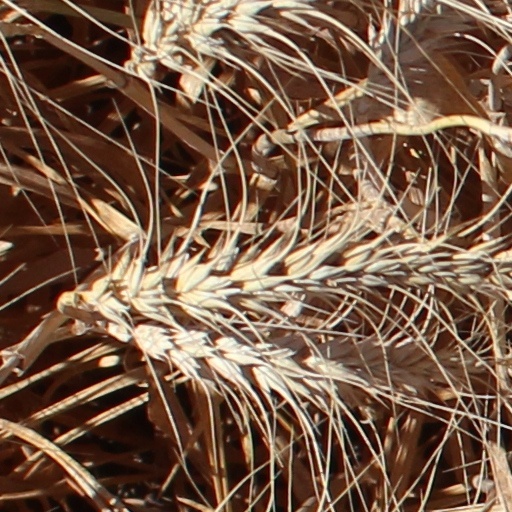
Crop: wheat